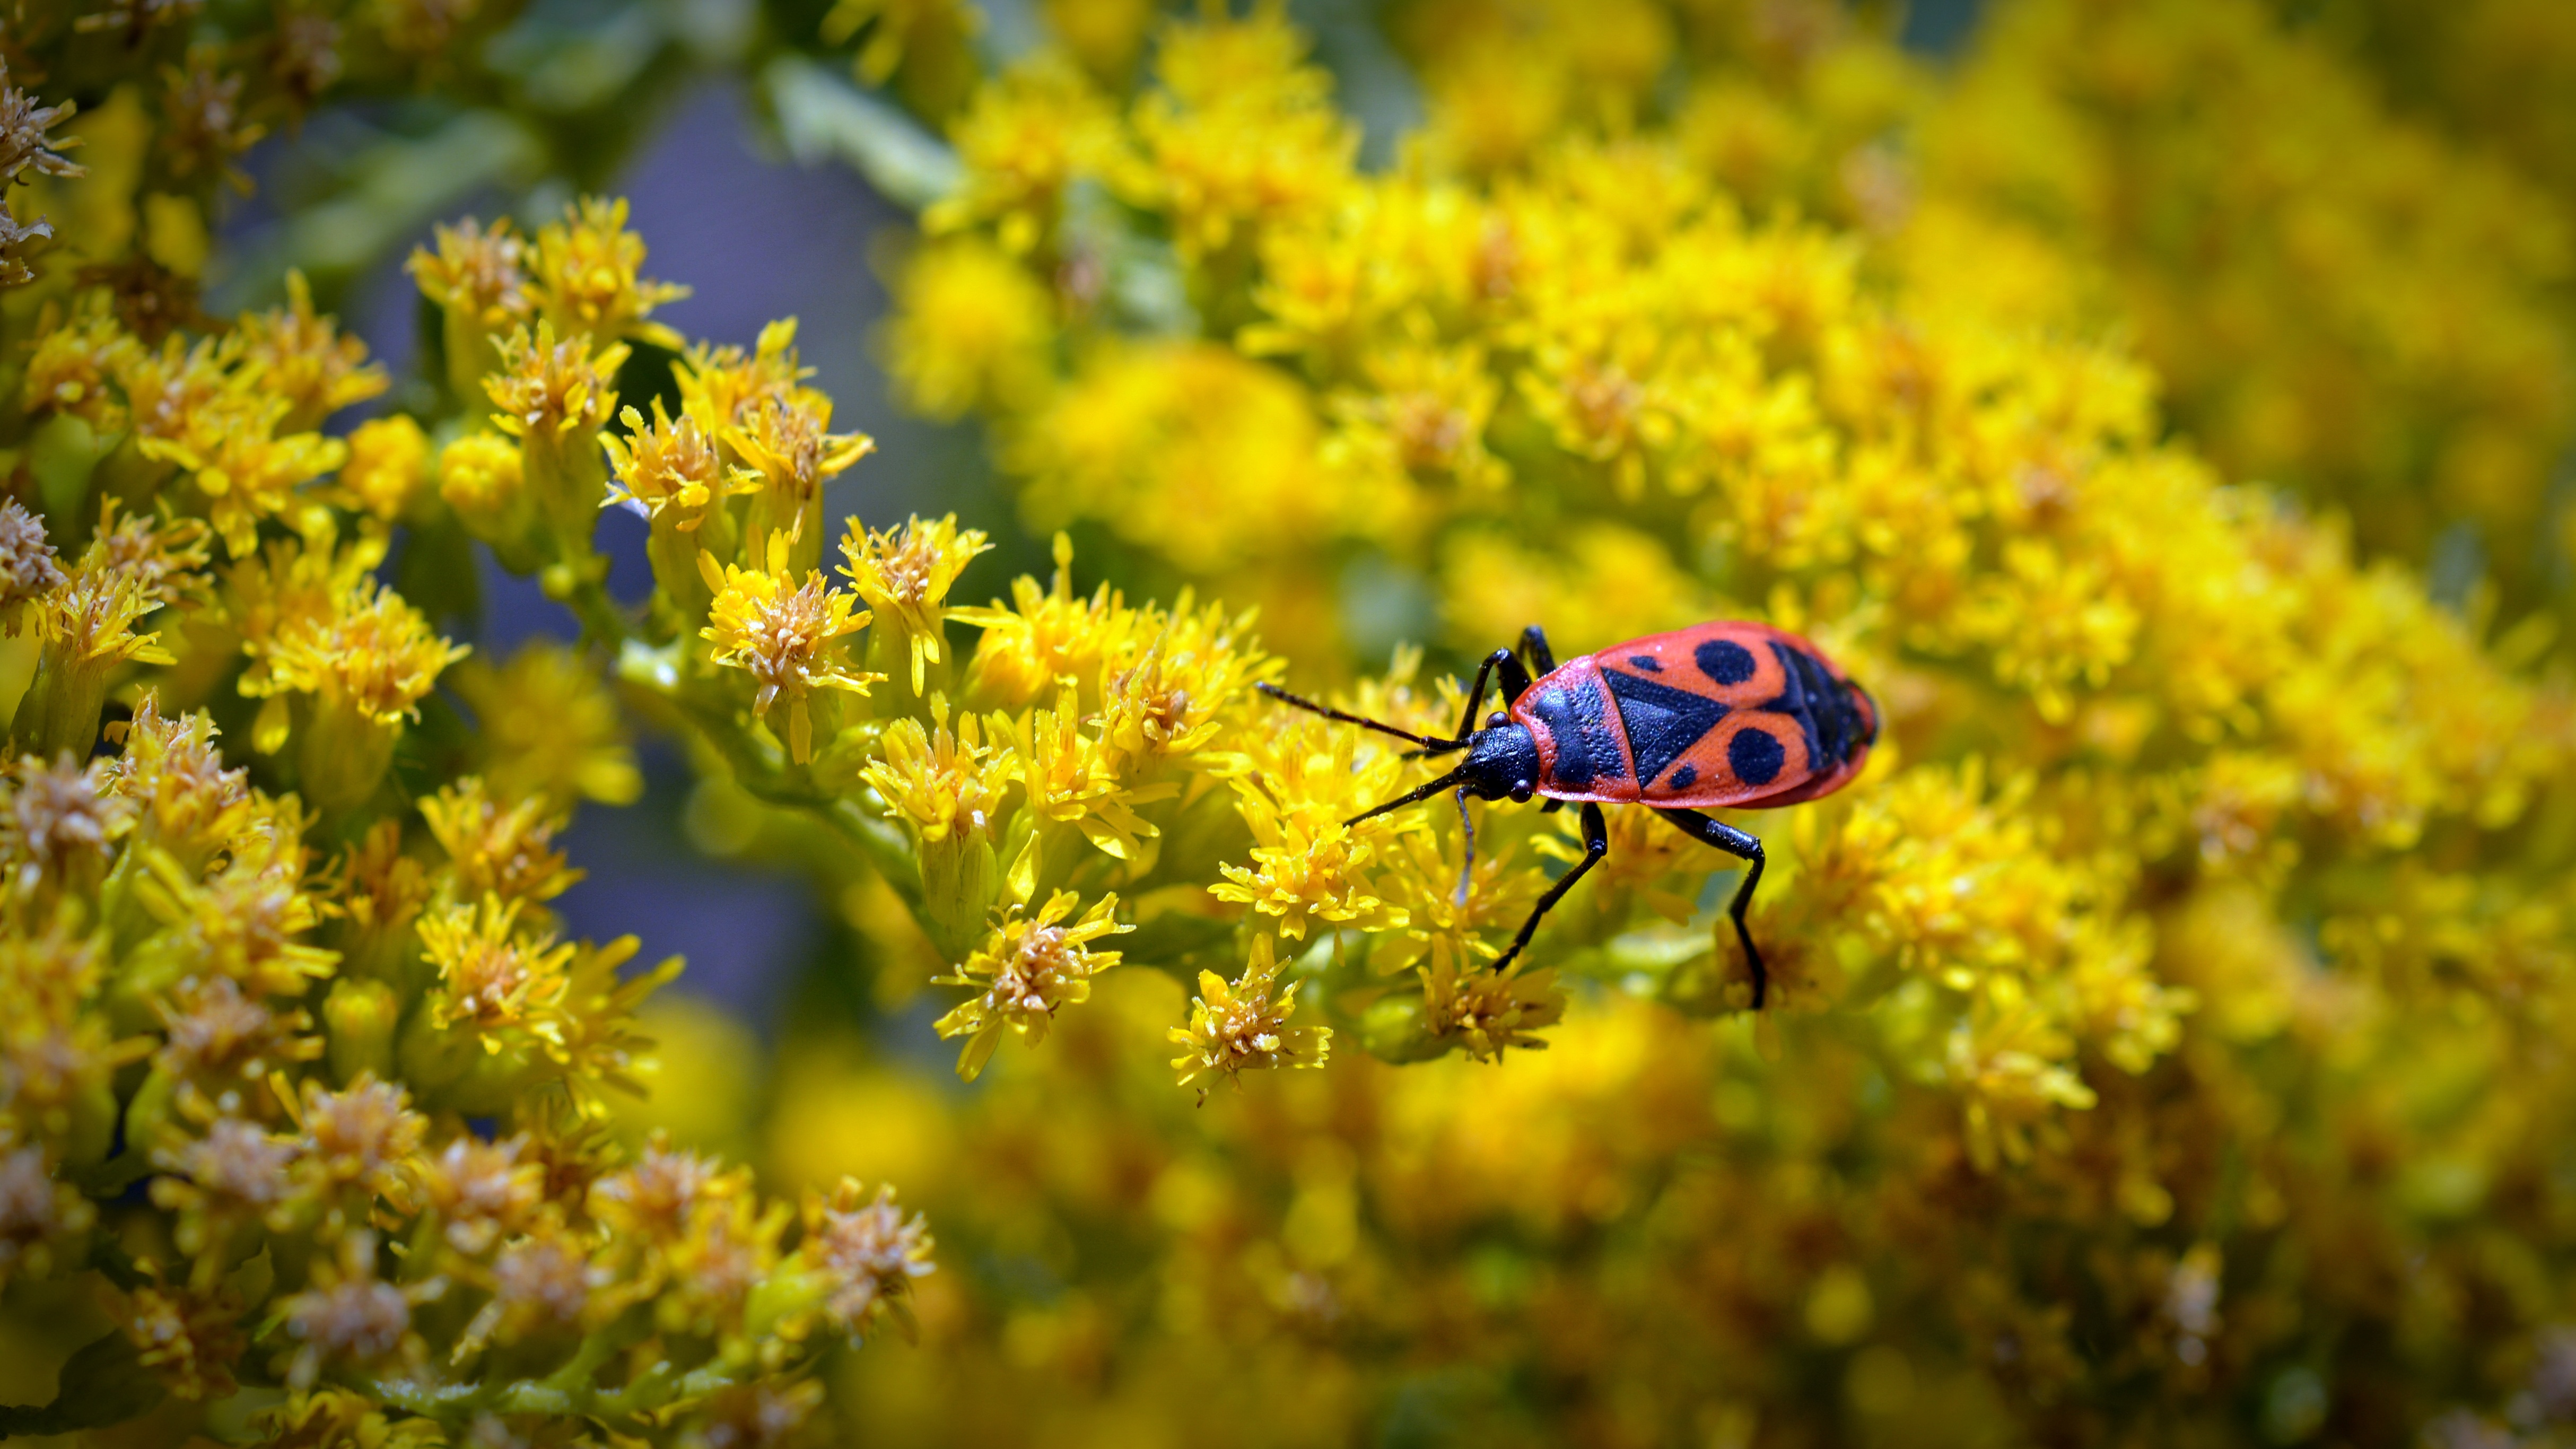
tree, nature, branch, blossom, plant, photography, meadow, sunlight, leaf, flower, wildlife, pollen, green, insect, autumn, botany, yellow, close, flora, season, fauna, invertebrate, wildflower, close up, animals, shrub, bee, nectar, macro photography, honey bee, fire beetle, insect beetle, insect photo, membrane winged insect